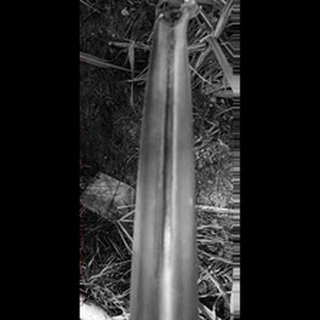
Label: sugarcane_red_rot